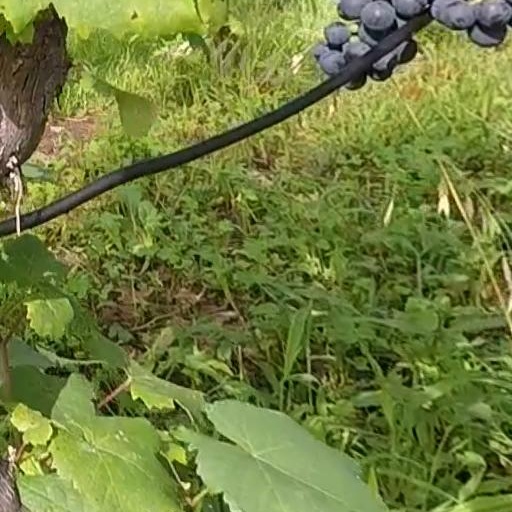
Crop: grape